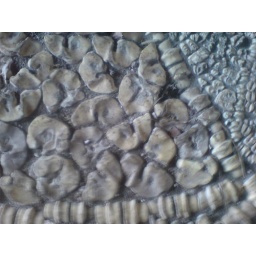
horses teeth and sheeps vertebre embedded in floor